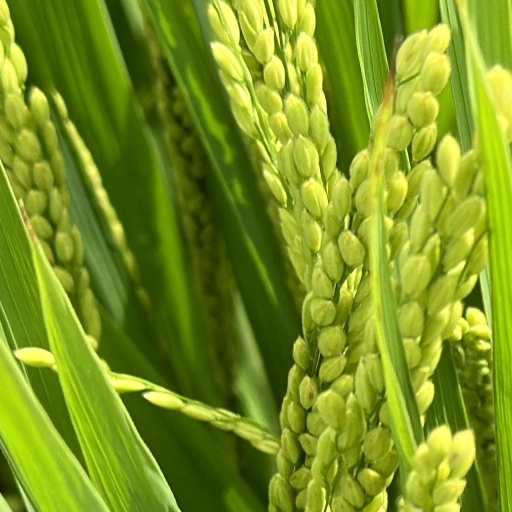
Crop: rice